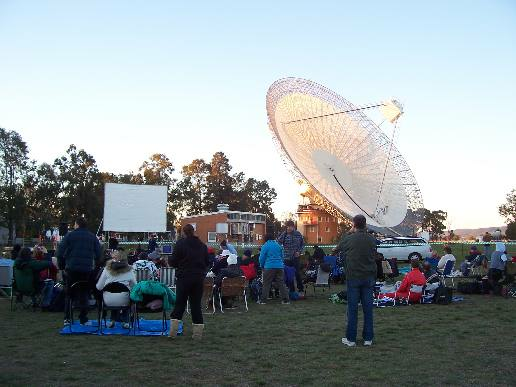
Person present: Yes